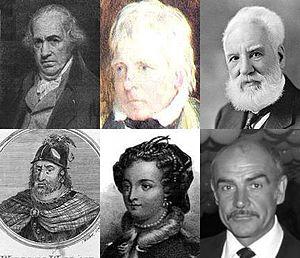
Les Écossais correspondent au peuple et à la nation qui occupent l'Écosse. Ils sont les descendants des anciens Pictes, Gaëls, avec des apports de Bretons insulaires, d'Angles, de Saxons et de Normands.